Murke's Collected Silences

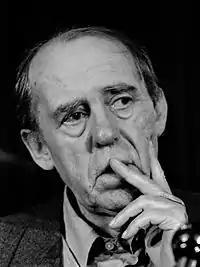
Heinrich Böll, 1983

Bur-Malottke approaches the director afterwards to ask that the station review all the tapes he has recorded since 1945: "I cannot bear the thought that after my death, tapes may be run off on which I say things I no longer believe. Particularly in some of my political utterances, during the fervor of 1945 ..." Murke's boss congratulates Murke for having been able to sit through Bur-Malottke's lectures. The boss once had to listen three times to a four-hour Hitler speech. When he began, he was still a Nazi and by the time he'd finished he wasn't: "a drastic cure ... but very effective".